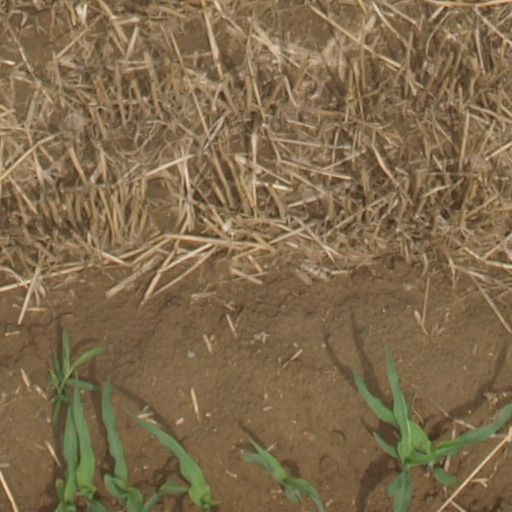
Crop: maize; corn